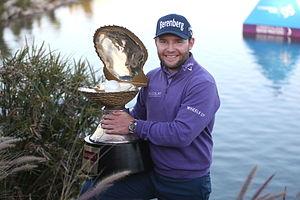
Le Qatar Masters est un tournoi de golf du circuit professionnel Tour européen PGA qui se déroule à Doha au Qatar.
Branden, John Grace est un golfeur sud-africain qui joue sur le Tour Européen, le PGA Tour, et le Sunshine Tour, passé professionnel en 2007. En 2012, il est devenu le premier joueur de l'histoire du Tour Européen à remporter ses quatre premières victoires sur le circuit européen la même année. Il rejoint le PGA Tour pour la saison 2016. Il rentre dans l'histoire le 22 juillet 2017 en étant le premier golfeur à réaliser une carte de 62 dans un majeur.